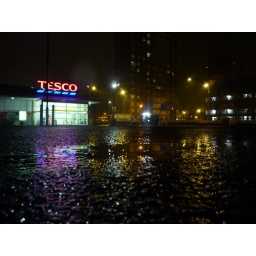
car park in tesco morning lane e9, at ground level, looking south east, 2010-12-06, 00-07-08